Llanbedr-y-Cennin

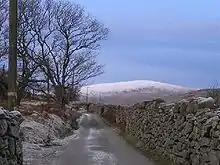
The road to Llyn Eigiau from Llanbedr-y-Cennin

"Llanbedr" means "St Peter's church" in Welsh, while "Cennin" can refer to leeks or to daffodils, the latter being "Cennin Pedr" (St Peter's leeks) in Welsh.